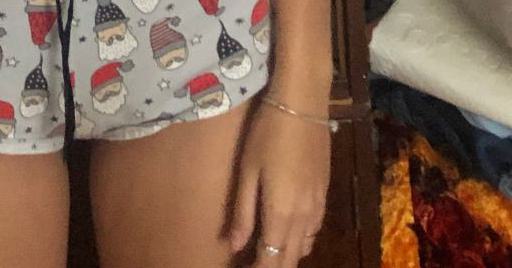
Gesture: no_gesture